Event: Nepal Earthquake
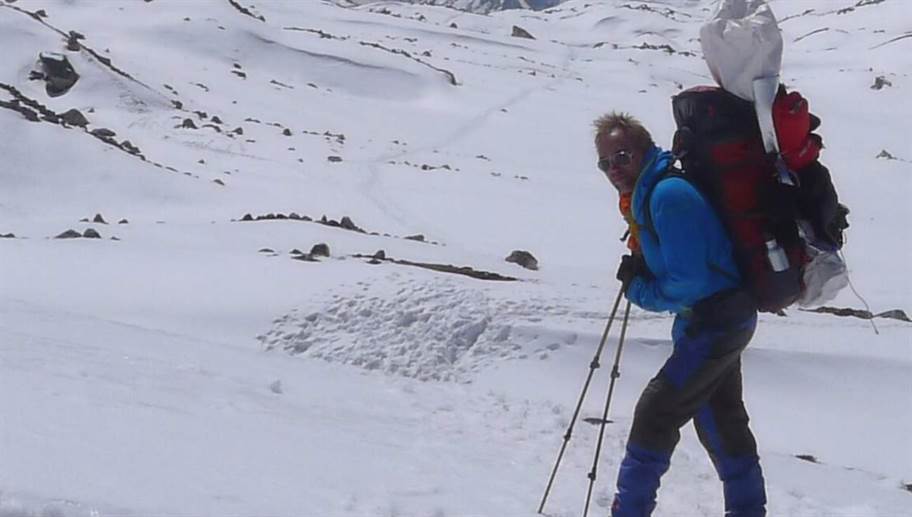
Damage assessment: no_damage